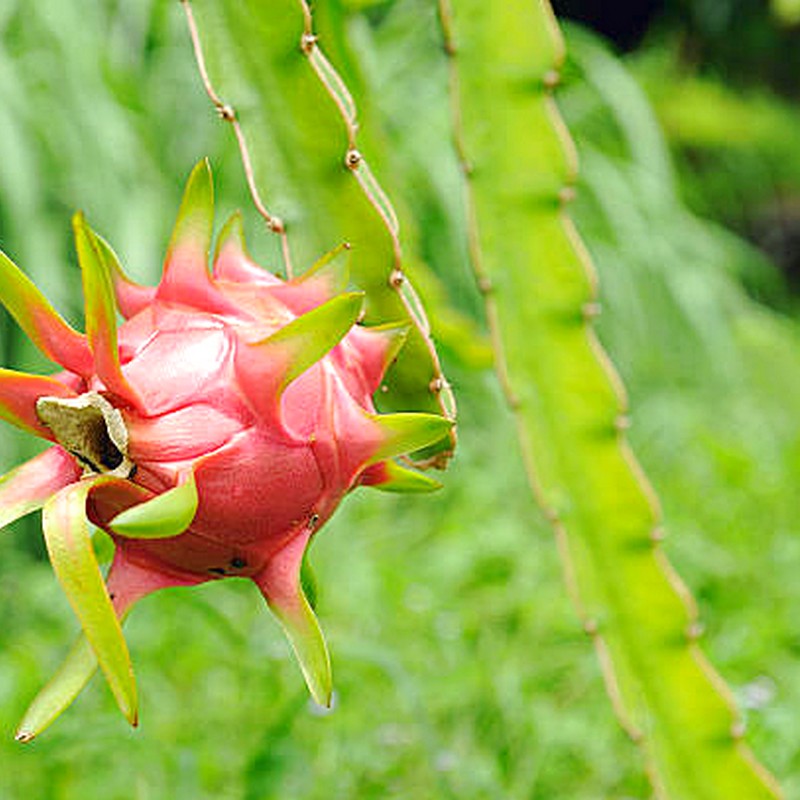
Label: Fresh Dragon Fruit